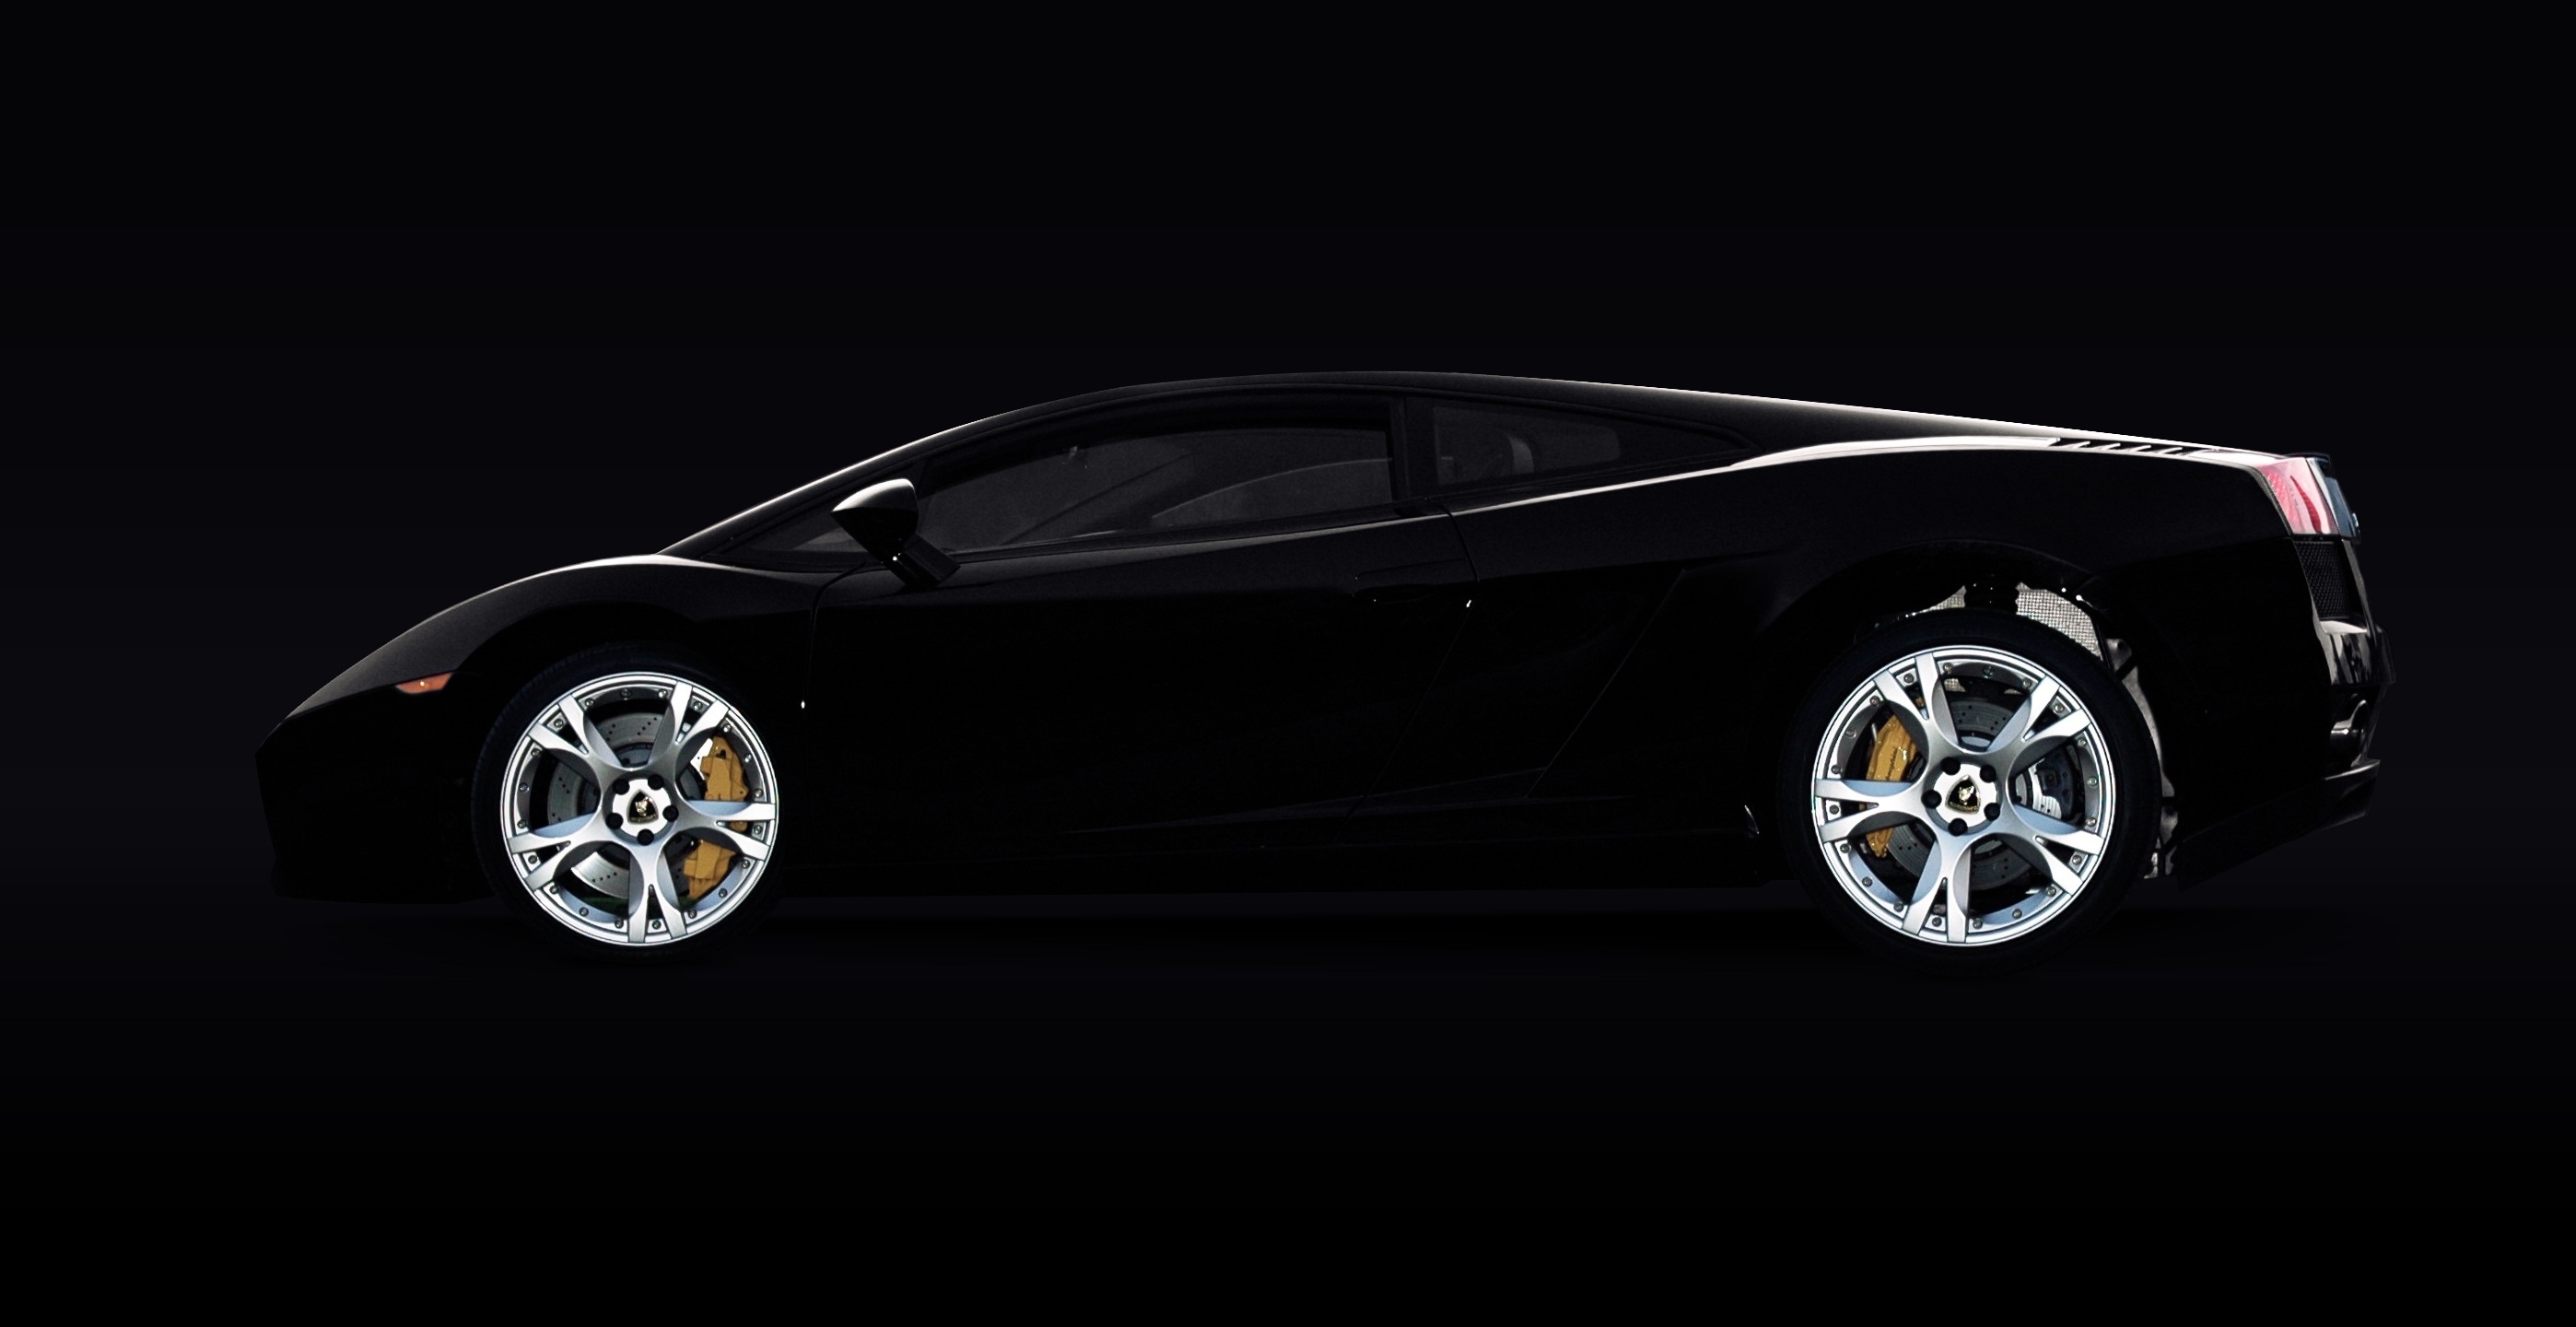
sport, car, wheel, vehicle, auto, speed, sports car, supercar, rich, class, lamborghini, model car, the vehicle, land vehicle, prestige, automobile make, automotive design, luxury vehicle, performance car, lamborghini gallardo